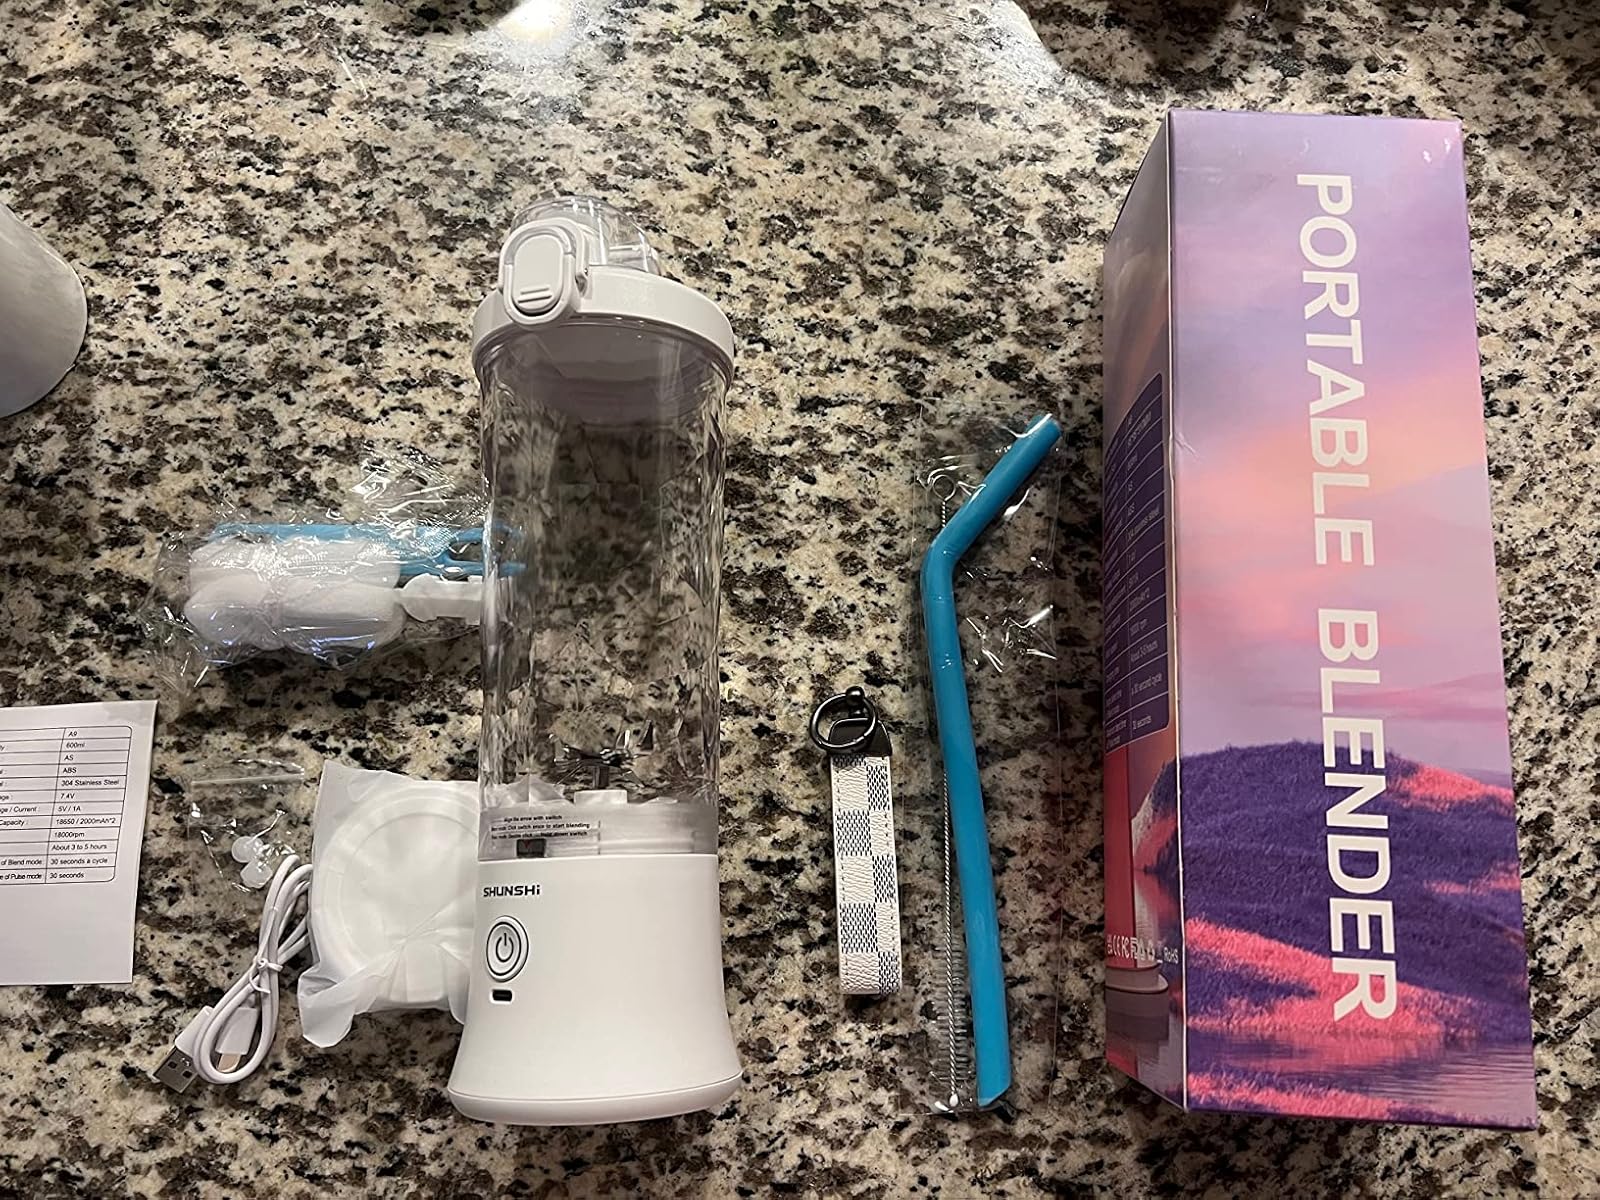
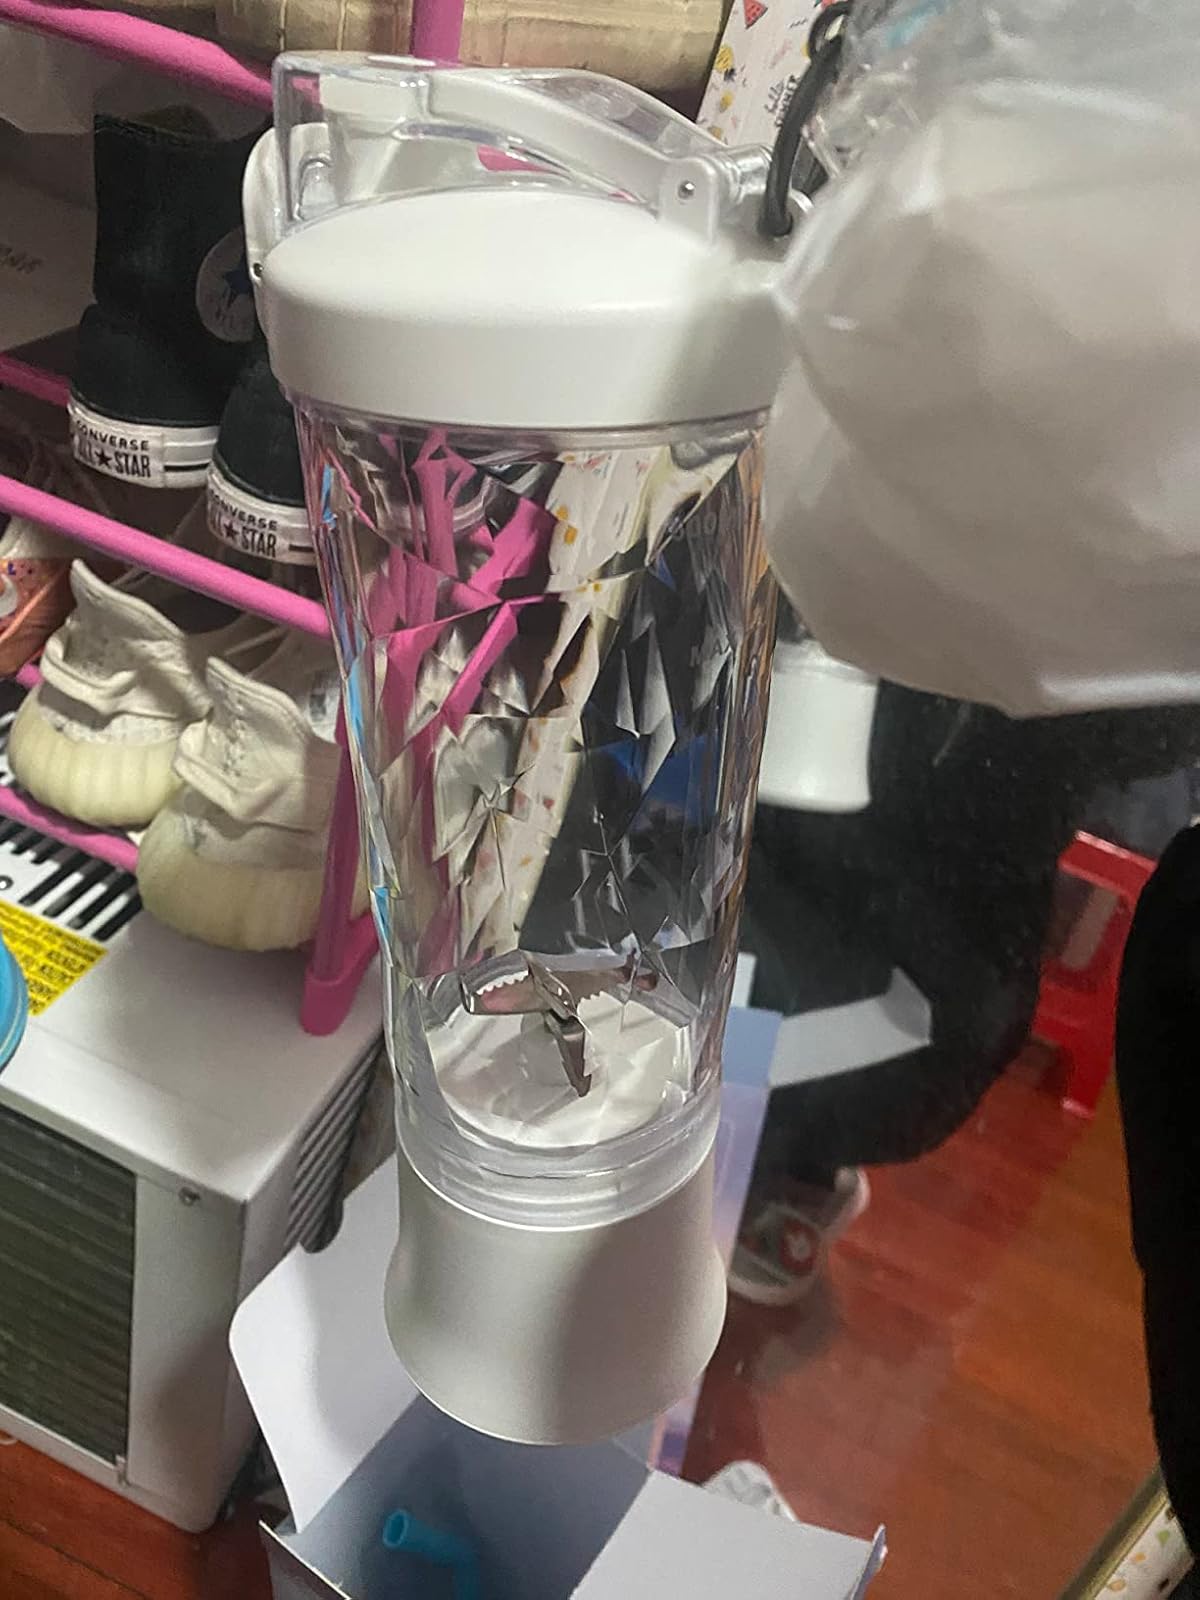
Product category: items_blender
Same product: yes